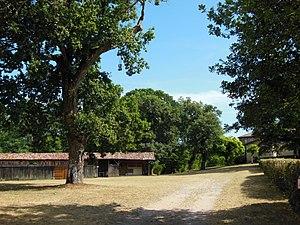
Bouricos (Pontenx-les-Forges, Landes, France), vue de l'airial
Une assemblade désignait autrefois une foire typique des Landes de Gascogne, mêlant marchands, commerçants, forains et visiteurs en pèlerinage sur un lieu de dévotion.
Bouricos est un quartier de la commune de Pontenx-les-Forges, dans le département français des Landes.